William Ulmer Brewery

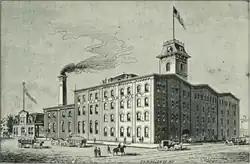
William Ulmer Brewery, late 19th century

The William Ulmer Brewery is a brewery complex in the Bushwick neighborhood of Brooklyn in New York City. It consists of four buildings—an office, a brew house, an engine–machine house, and a stable–storage house—all constructed between 1872 and 1890 in the German round-arch style. The site is bounded by Belvidere Street to the southeast, Beaver Street to the northeast, and Locust Street to the northwest, with the address 31 Belvidere Street. The main brew house, the engine–machine house, and the office building were designed by Brooklyn architect Theobald Engelhardt, while the stable–storage house was designed by Frederick Wunder.